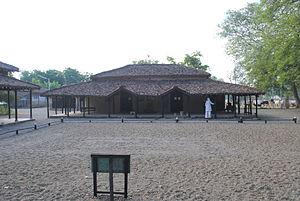
Sevagram est un village de l'Inde dans le Maharashtra, lieu de résidence du Mahatma Gandhi de 1936 jusqu'à sa mort.